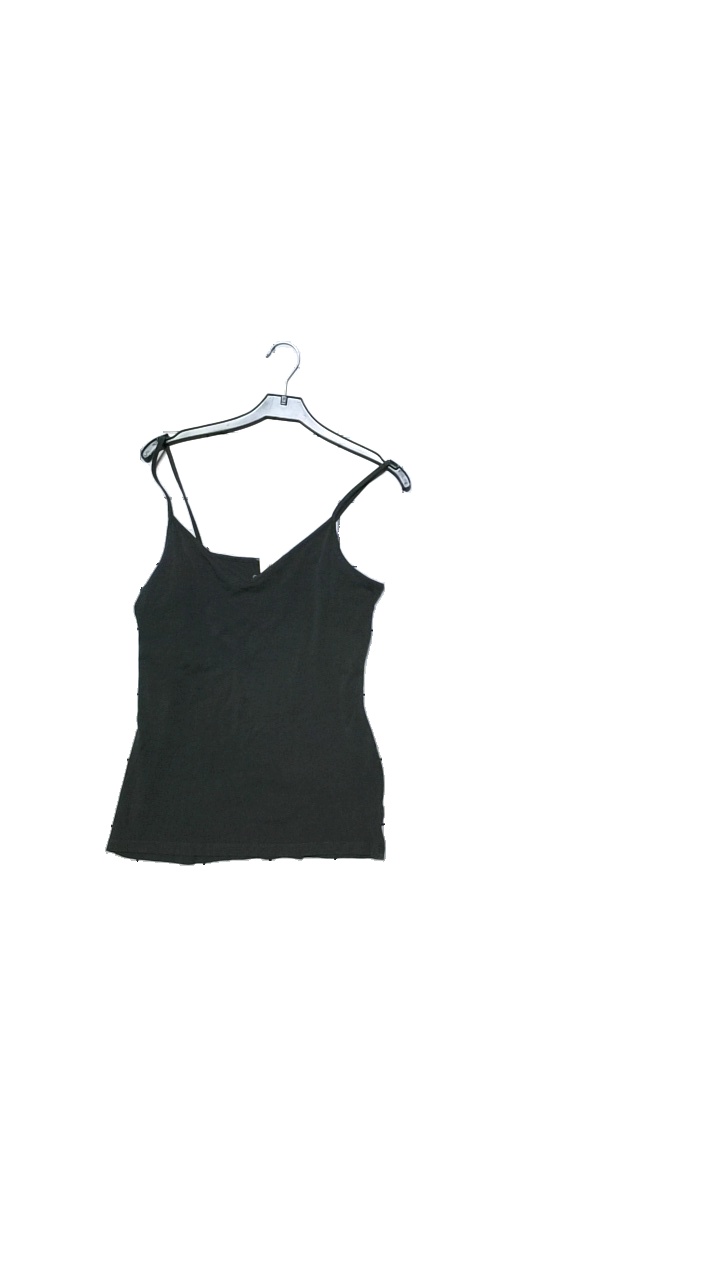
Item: Top (Ladies)
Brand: Åhléns
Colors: Grey
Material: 95% cotton, 5% elastane
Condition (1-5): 4
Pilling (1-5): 5
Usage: Reuse
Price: <50